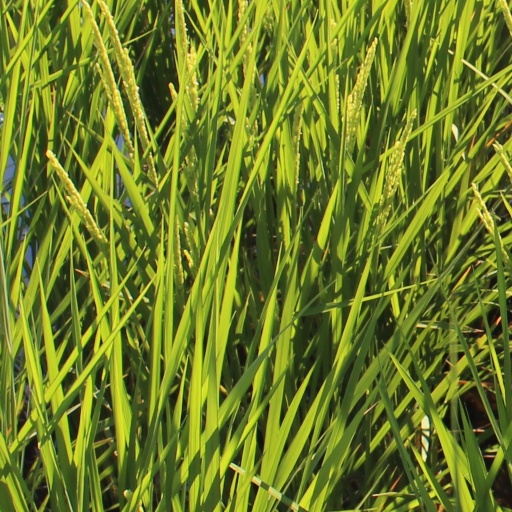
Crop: rice